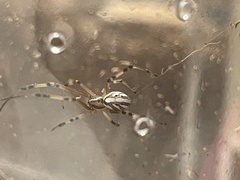
Species: Lactrodectus_hesperus